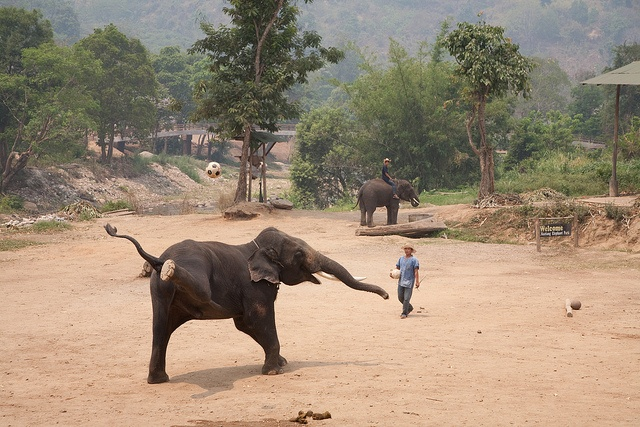
An elephant in captivity kicking a soccer ball.
An elephant has two of its legs off of the ground
A playful elephant kicking a soccer ball into the air.
A elephant running or kicking something in a field
An elephant raises his trunk and back right leg.